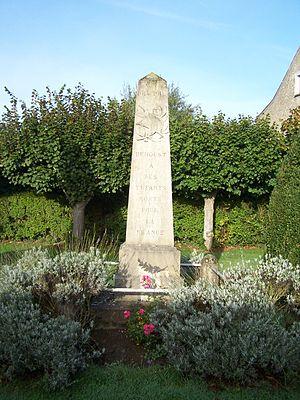
Béhoust est une commune française située dans le département des Yvelines, en région Île-de-France.